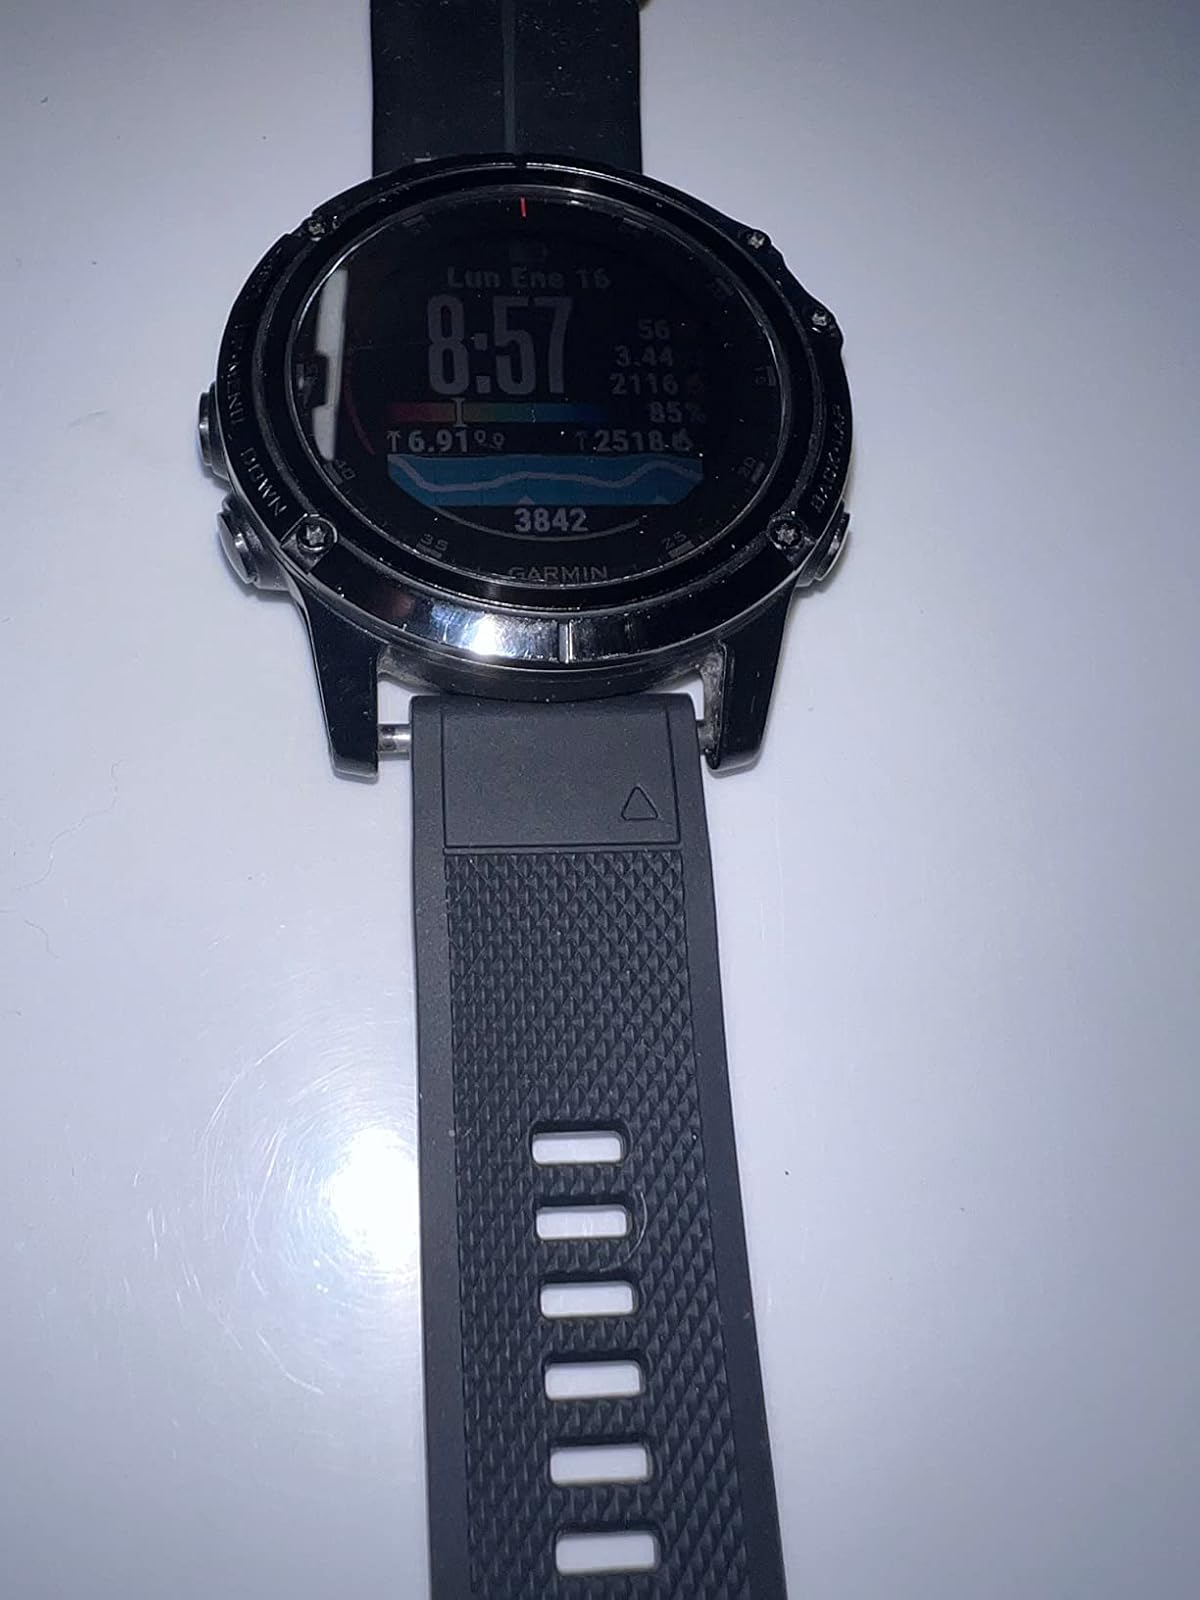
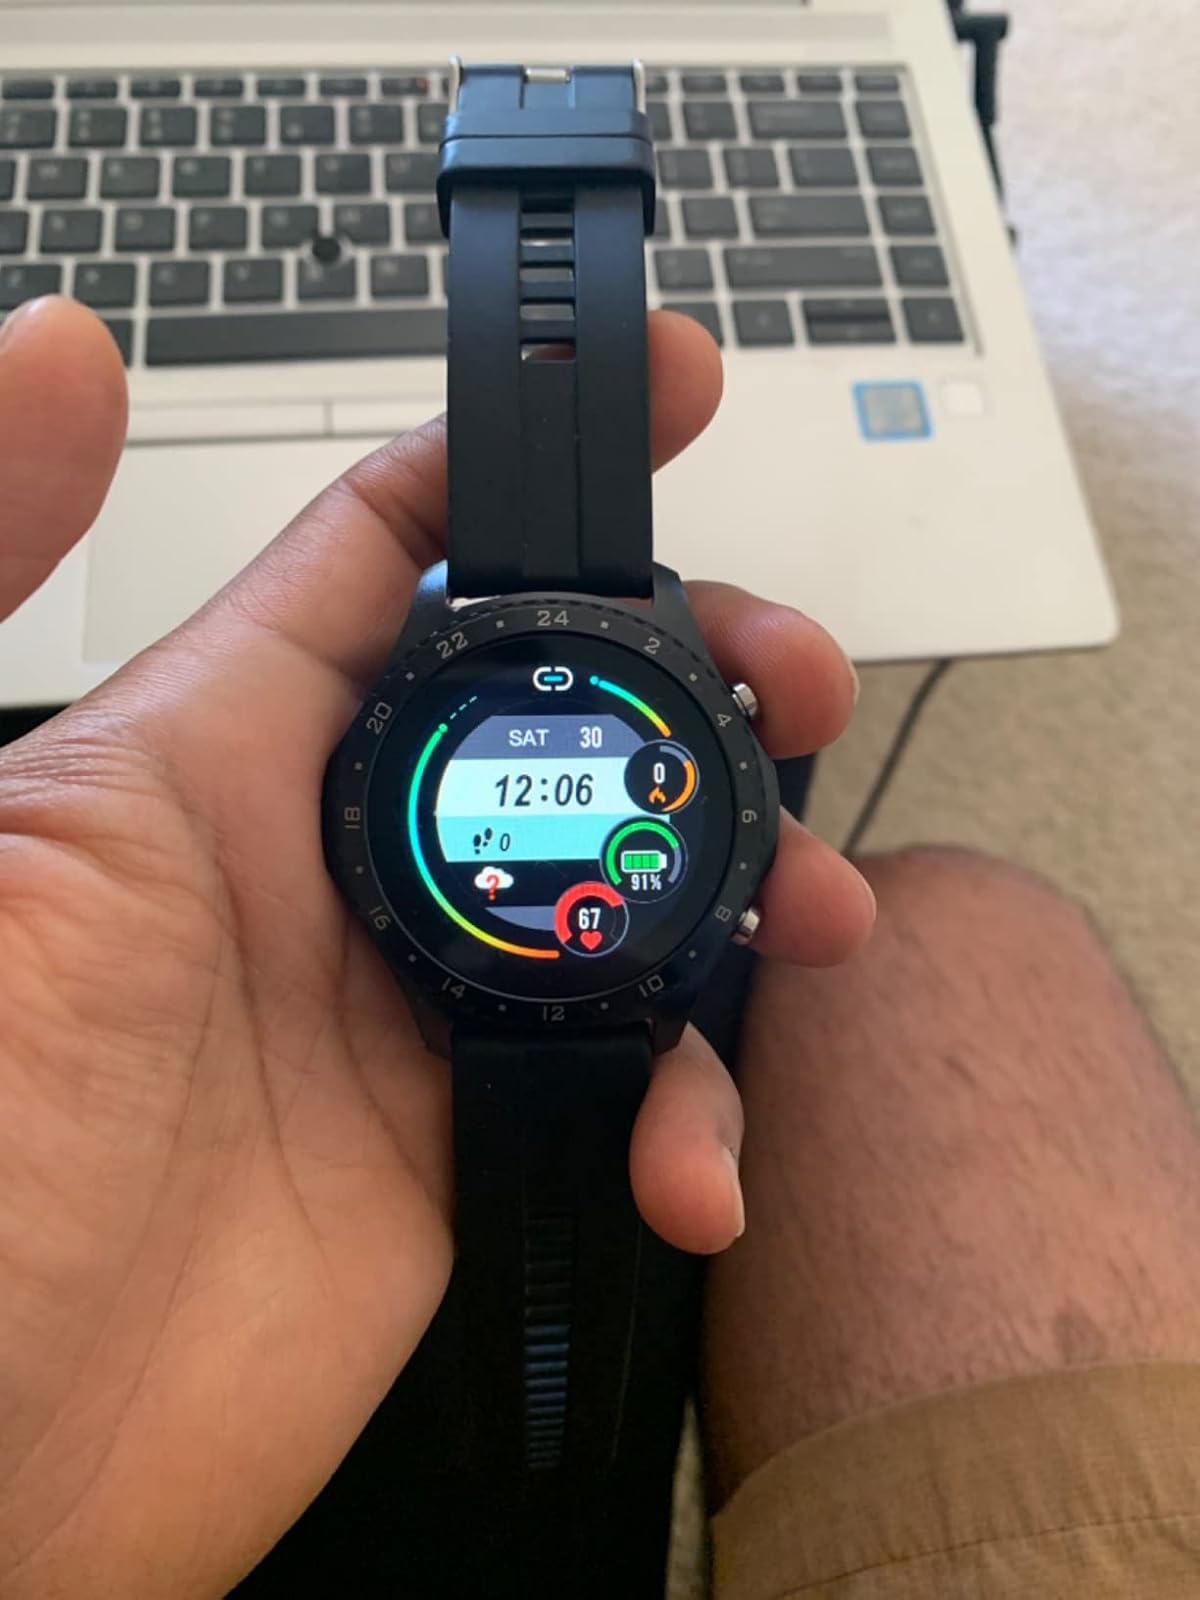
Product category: smartwatch
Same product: no